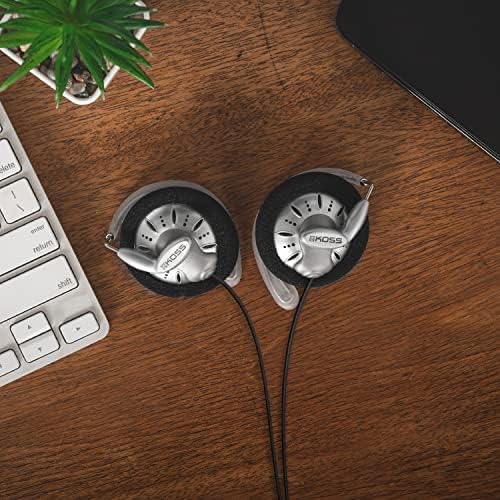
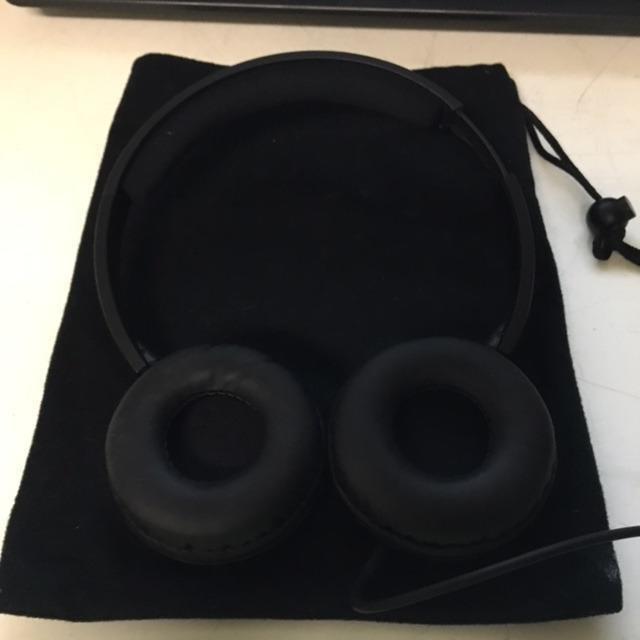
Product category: headphones
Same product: no